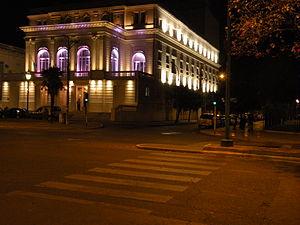
La province de Tucumán est une province de l'Argentine située au nord-ouest du pays. Elle a pour capitale la ville de San Miguel de Tucumán.